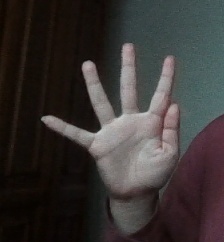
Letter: sheen